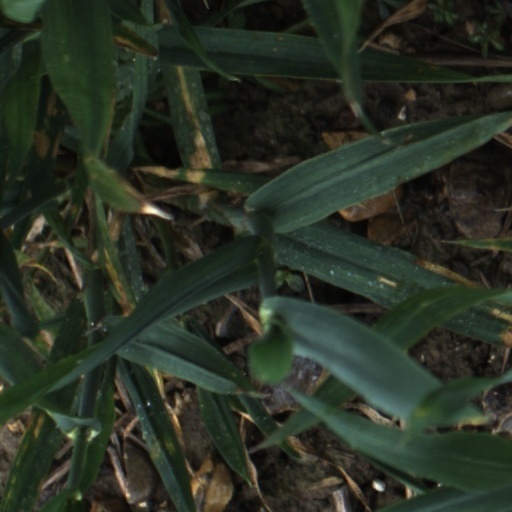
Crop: wheat